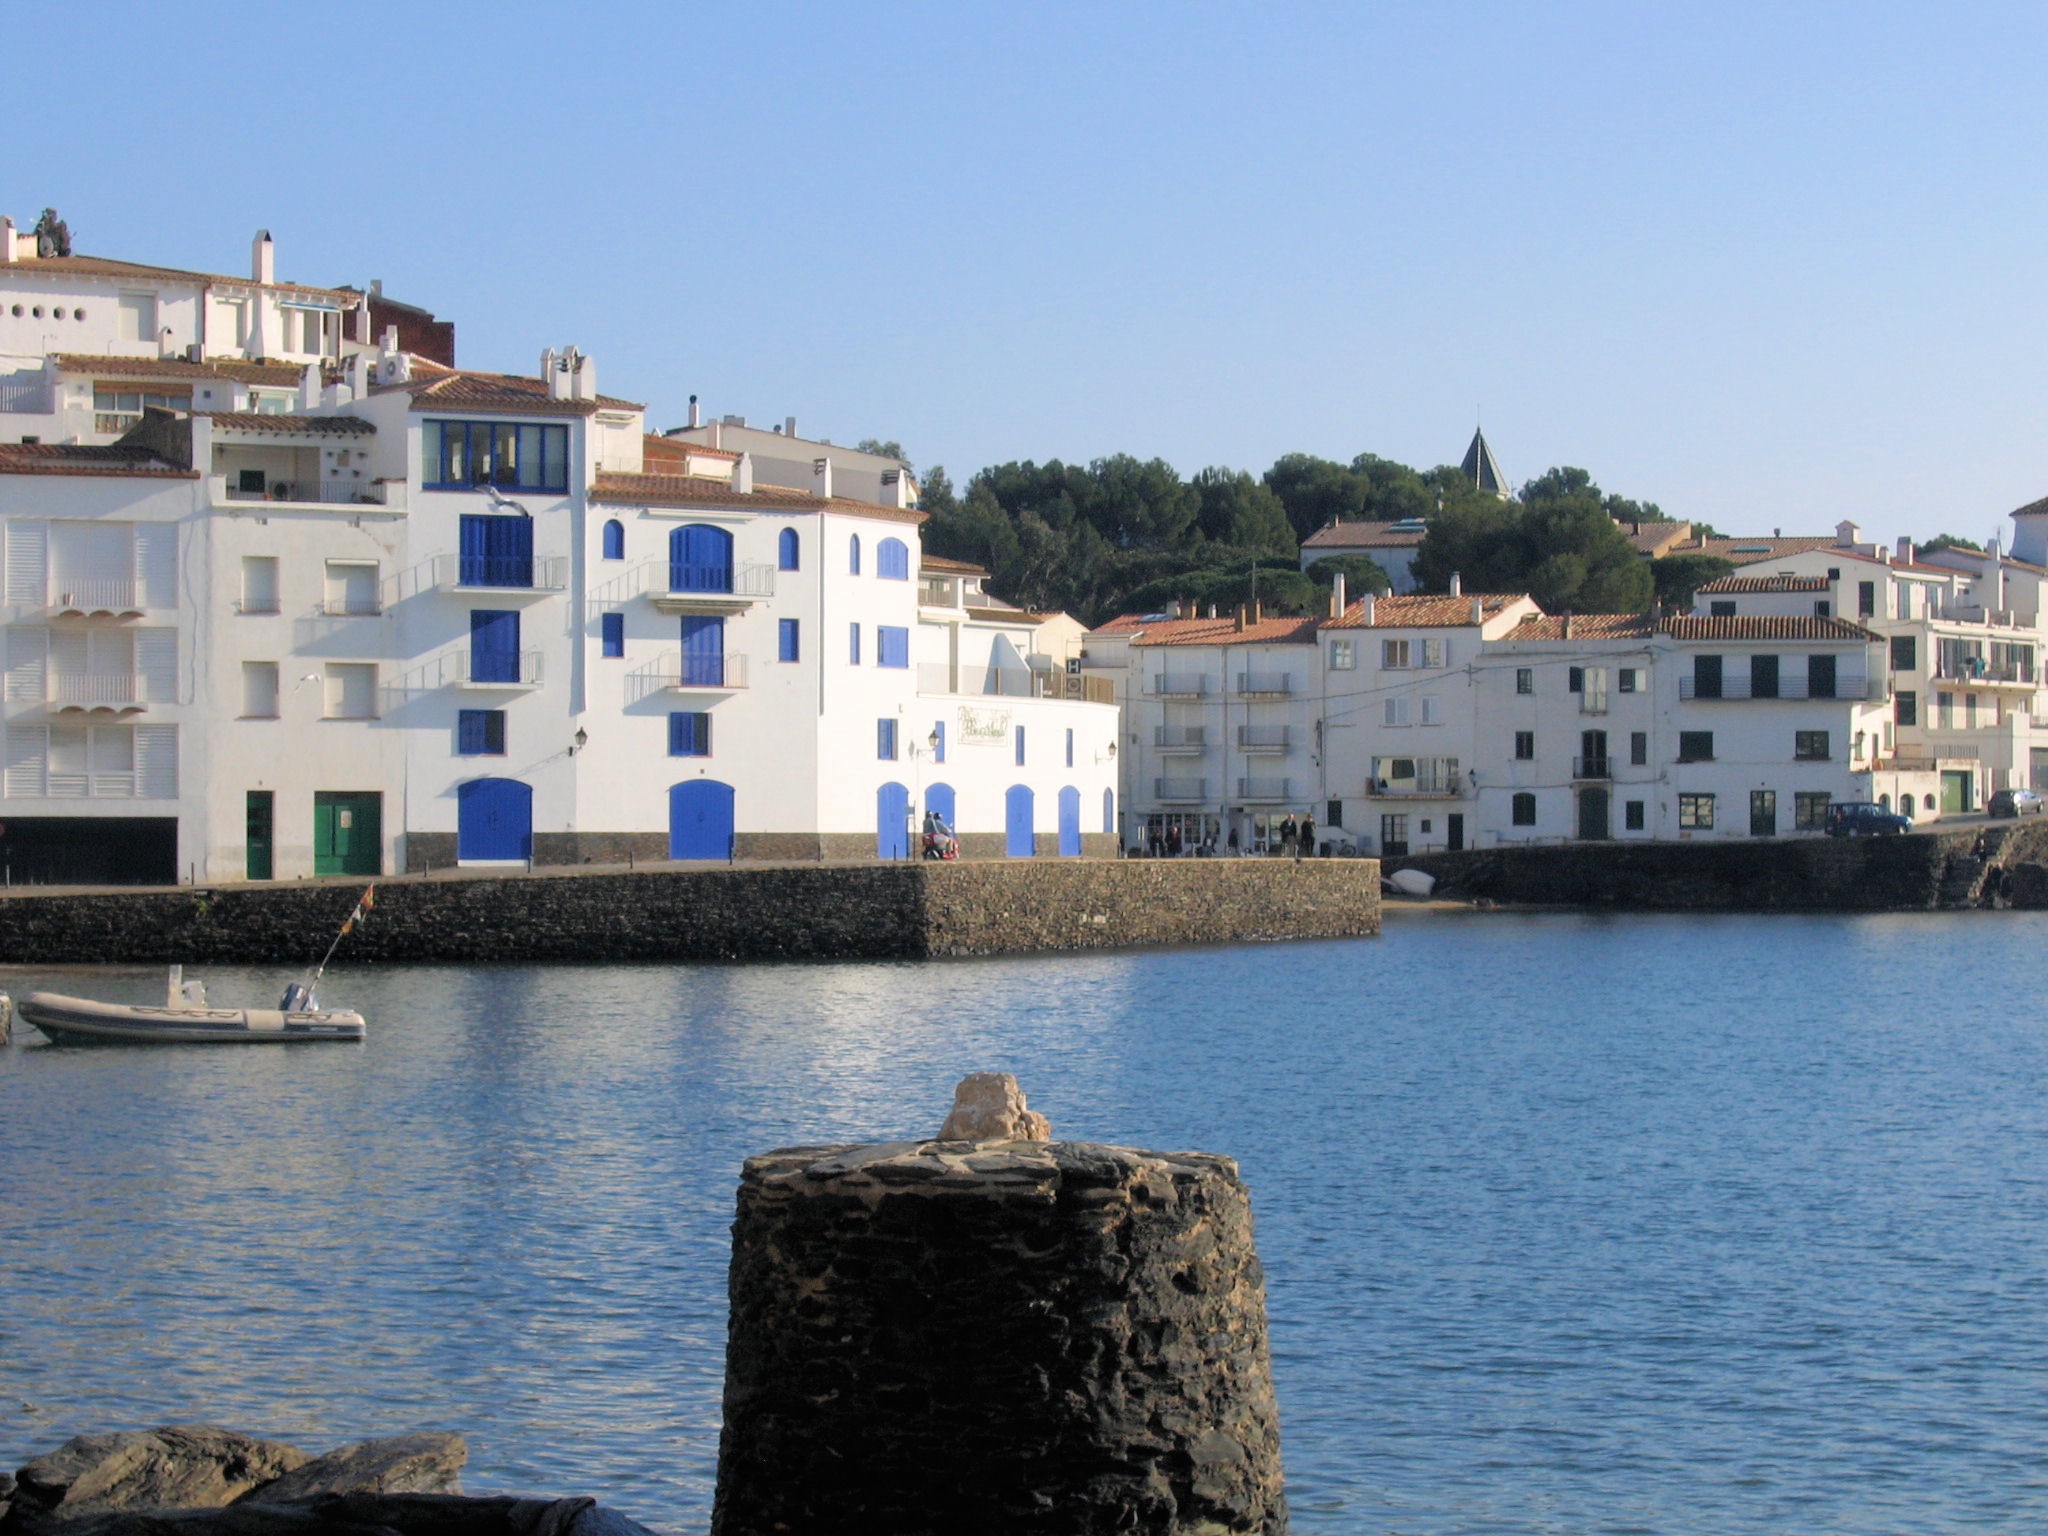
sea, coast, dock, boat, ship, vehicle, bay, harbor, marina, port, waterway, ferry, channel, watercraft, passenger ship